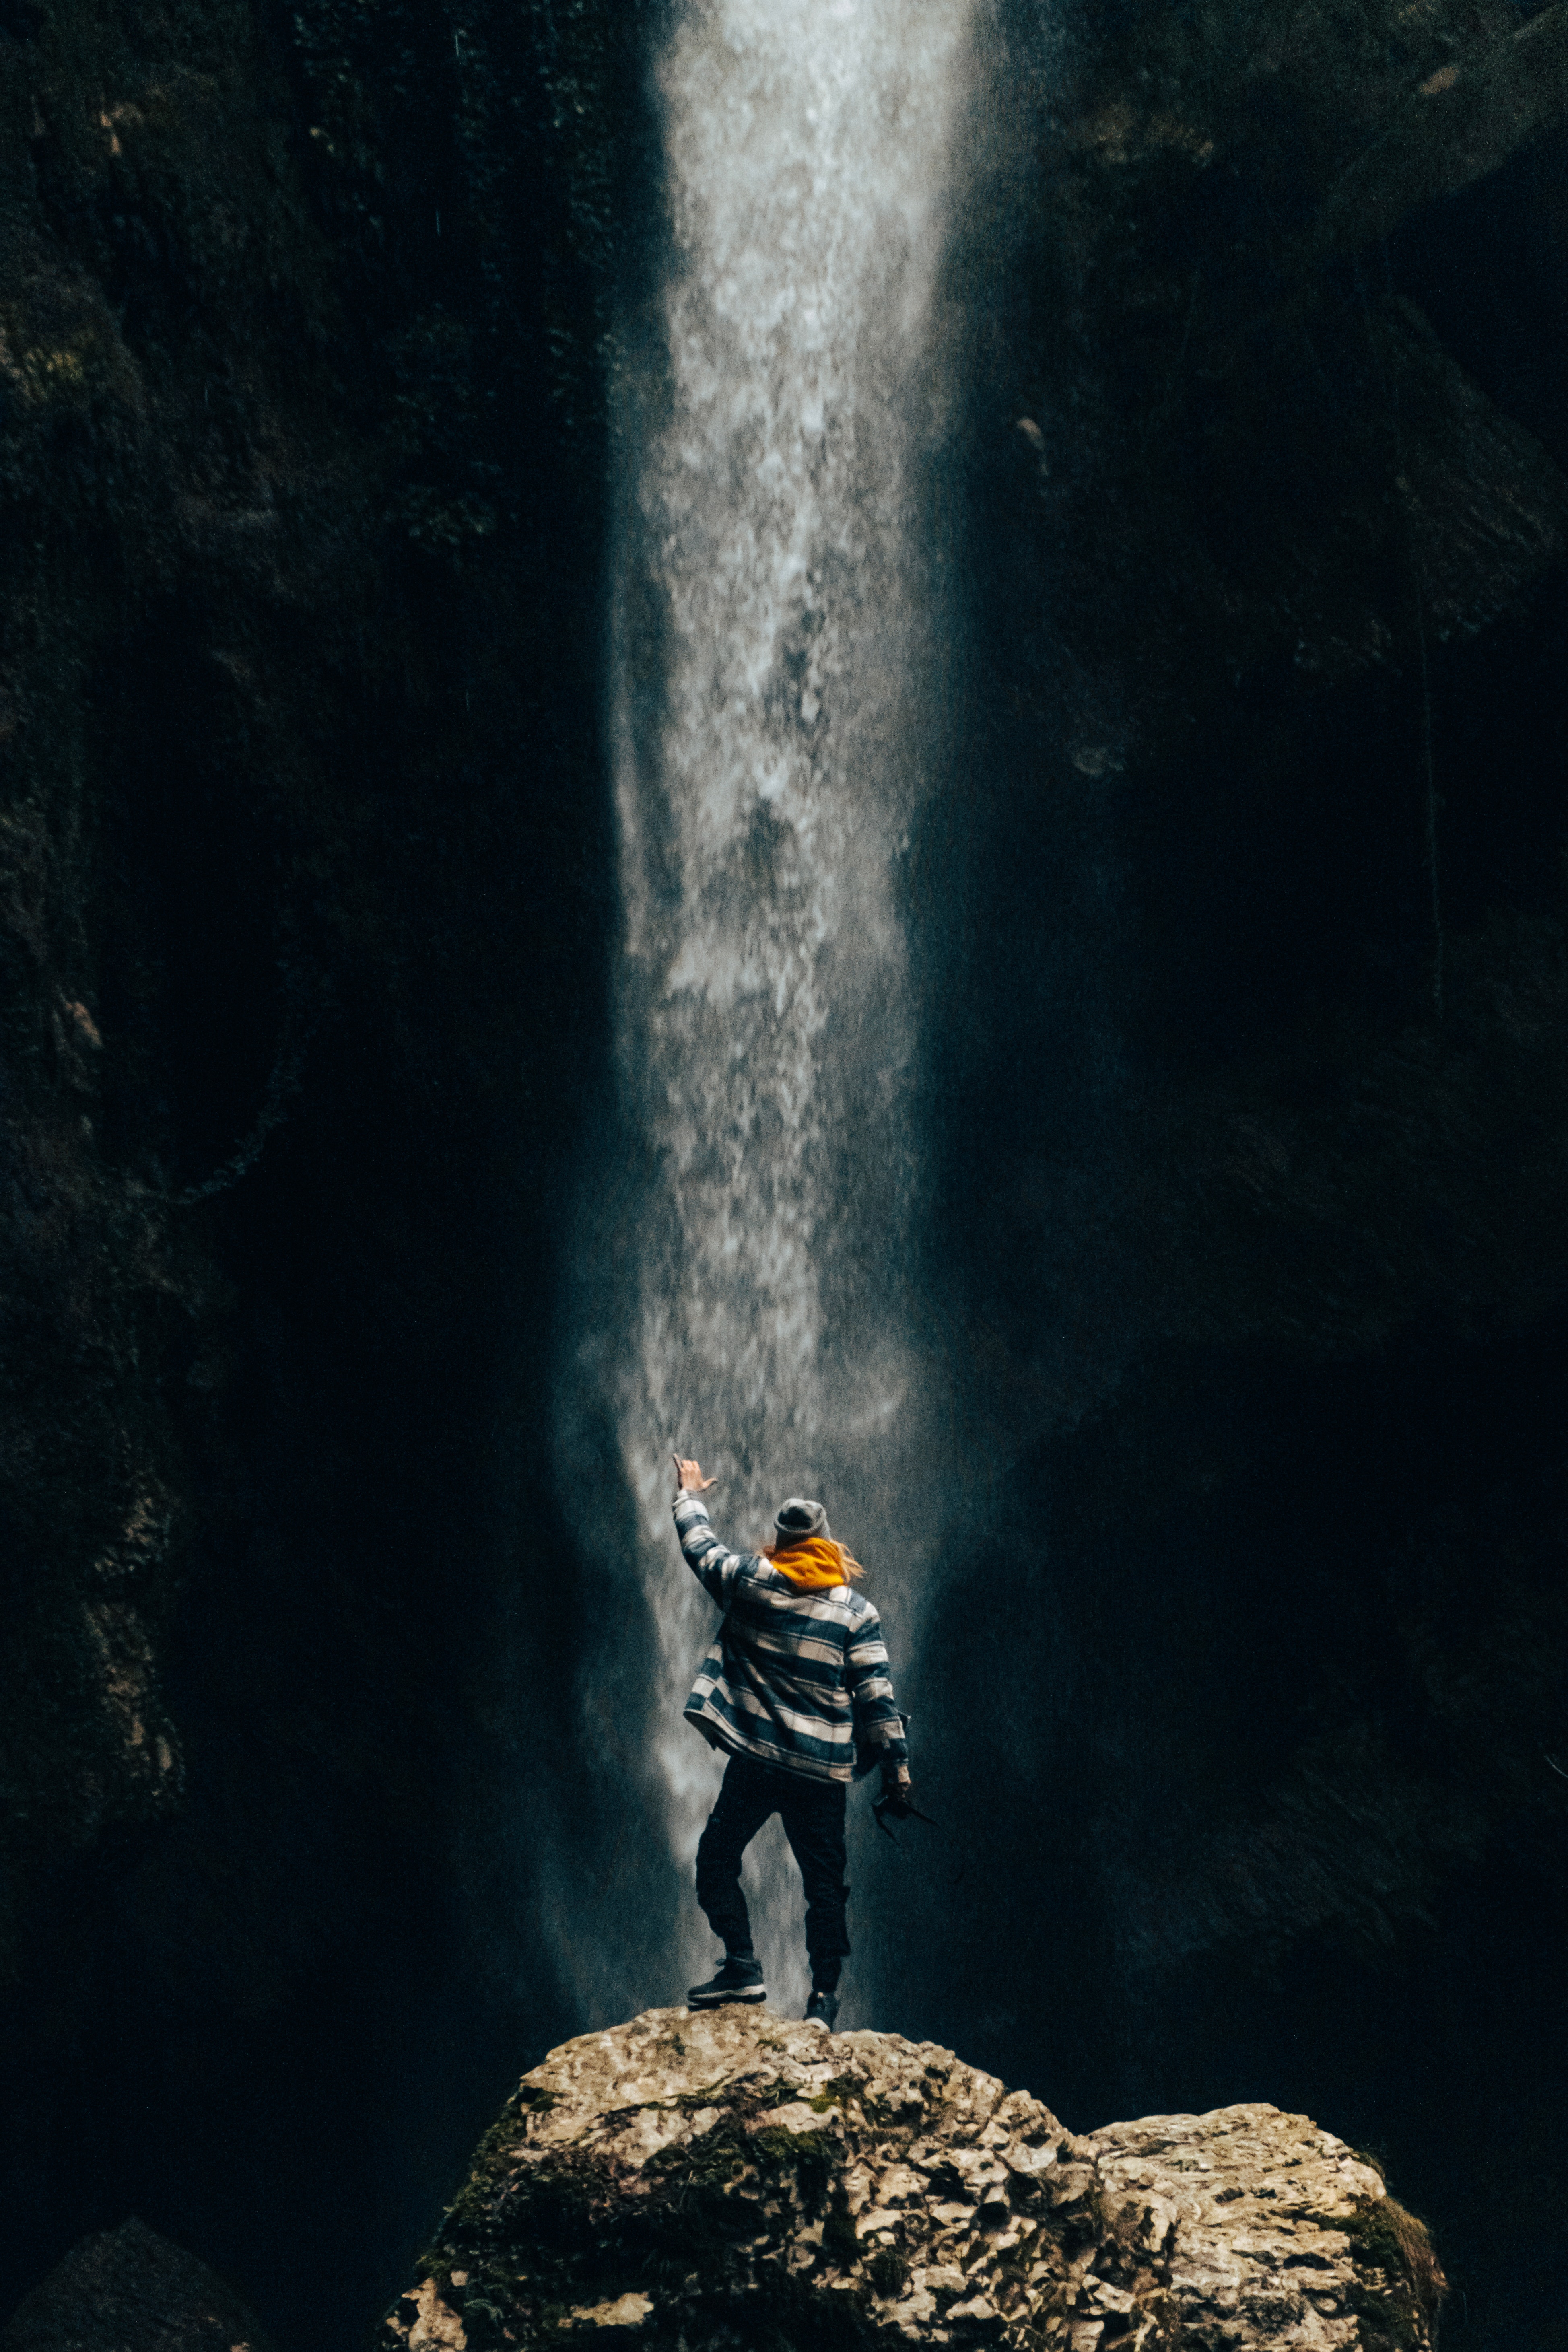
natural, water, climbing, outdoor recreation, mountain, bedrock, terrain, waterfall, mountainous landforms, formation, recreation, geological phenomenon, chute, sport climbing, landscape, font, fault, water feature, extreme sport, electric blue, stream, leisure, geology, darkness, adventure, wind wave, rock, cliff, ocean, klippe, rapid, wave, fun, outcrop, shadow, rope, mountaineer, wadi, wildlife, narrows, rock climbing, illustration, reflection, mountaineering, sea, rainforest